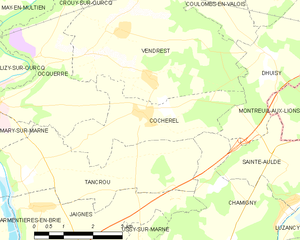
Carte des communes françaises Cocherel